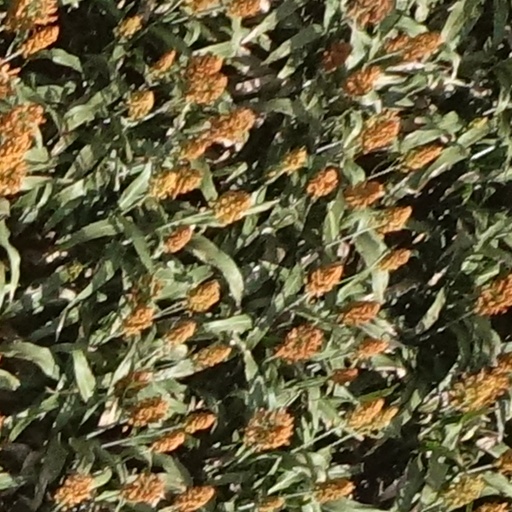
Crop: sorghum